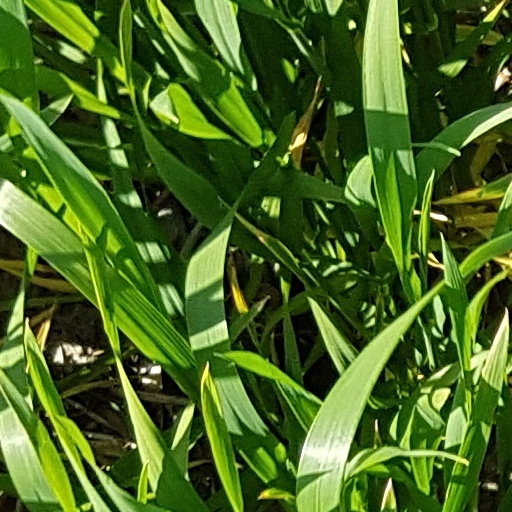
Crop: wheat